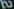
Number: 2